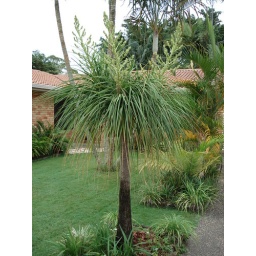
Four flower spikes, minus one knocked off by a flying football.